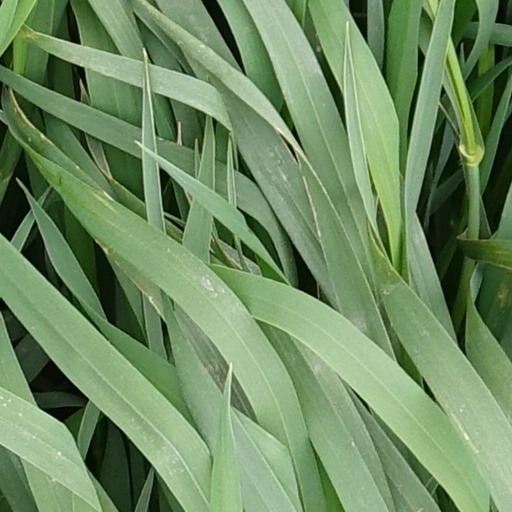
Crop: wheat